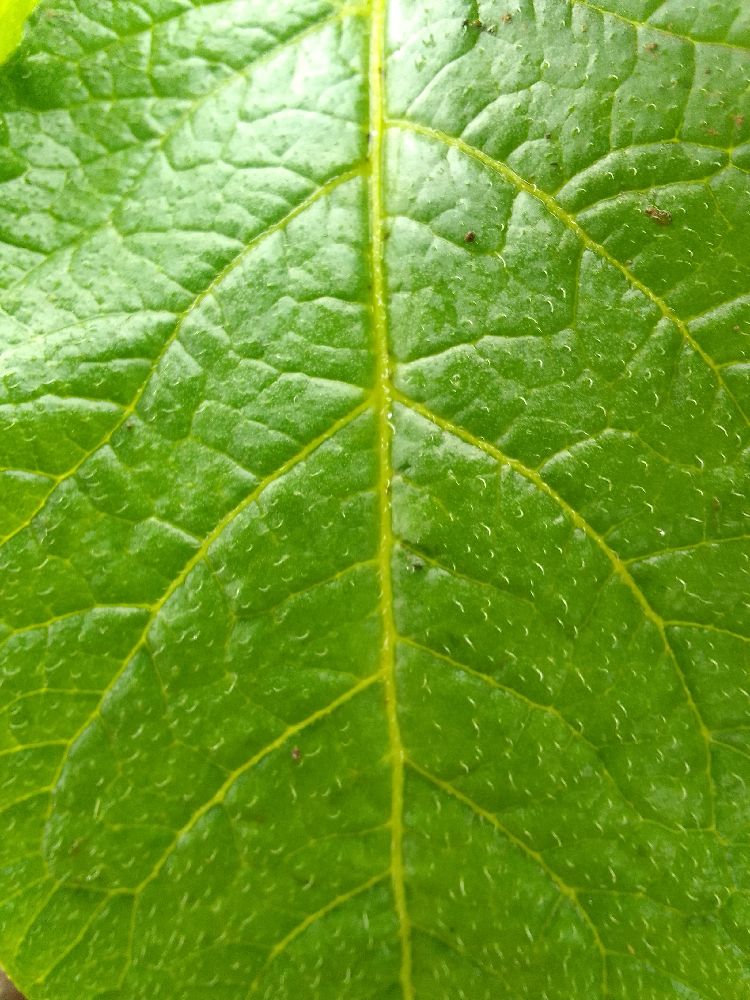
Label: Healthy